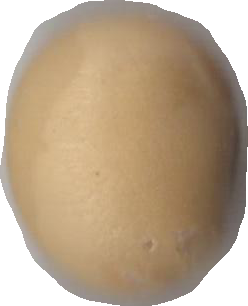
Variety: Dega